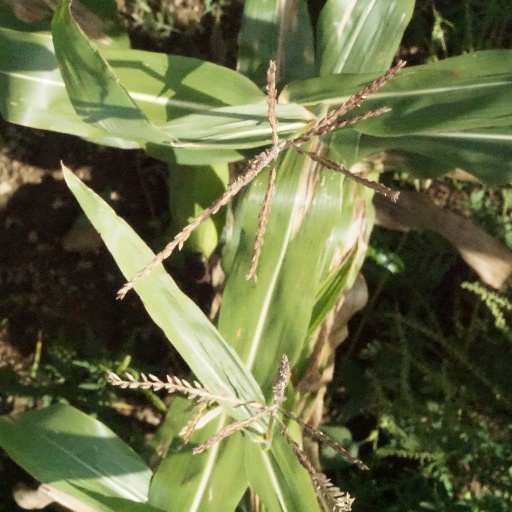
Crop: maize; corn